Ulverstone, Tasmania

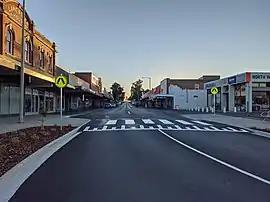
Ulverstone's main street in January 2021

Ulverstone is a town on the northern coast of Tasmania, Australia on the mouth of the River Leven, on Bass Strait. It is on the Bass Highway, west of Devonport and east of Penguin.